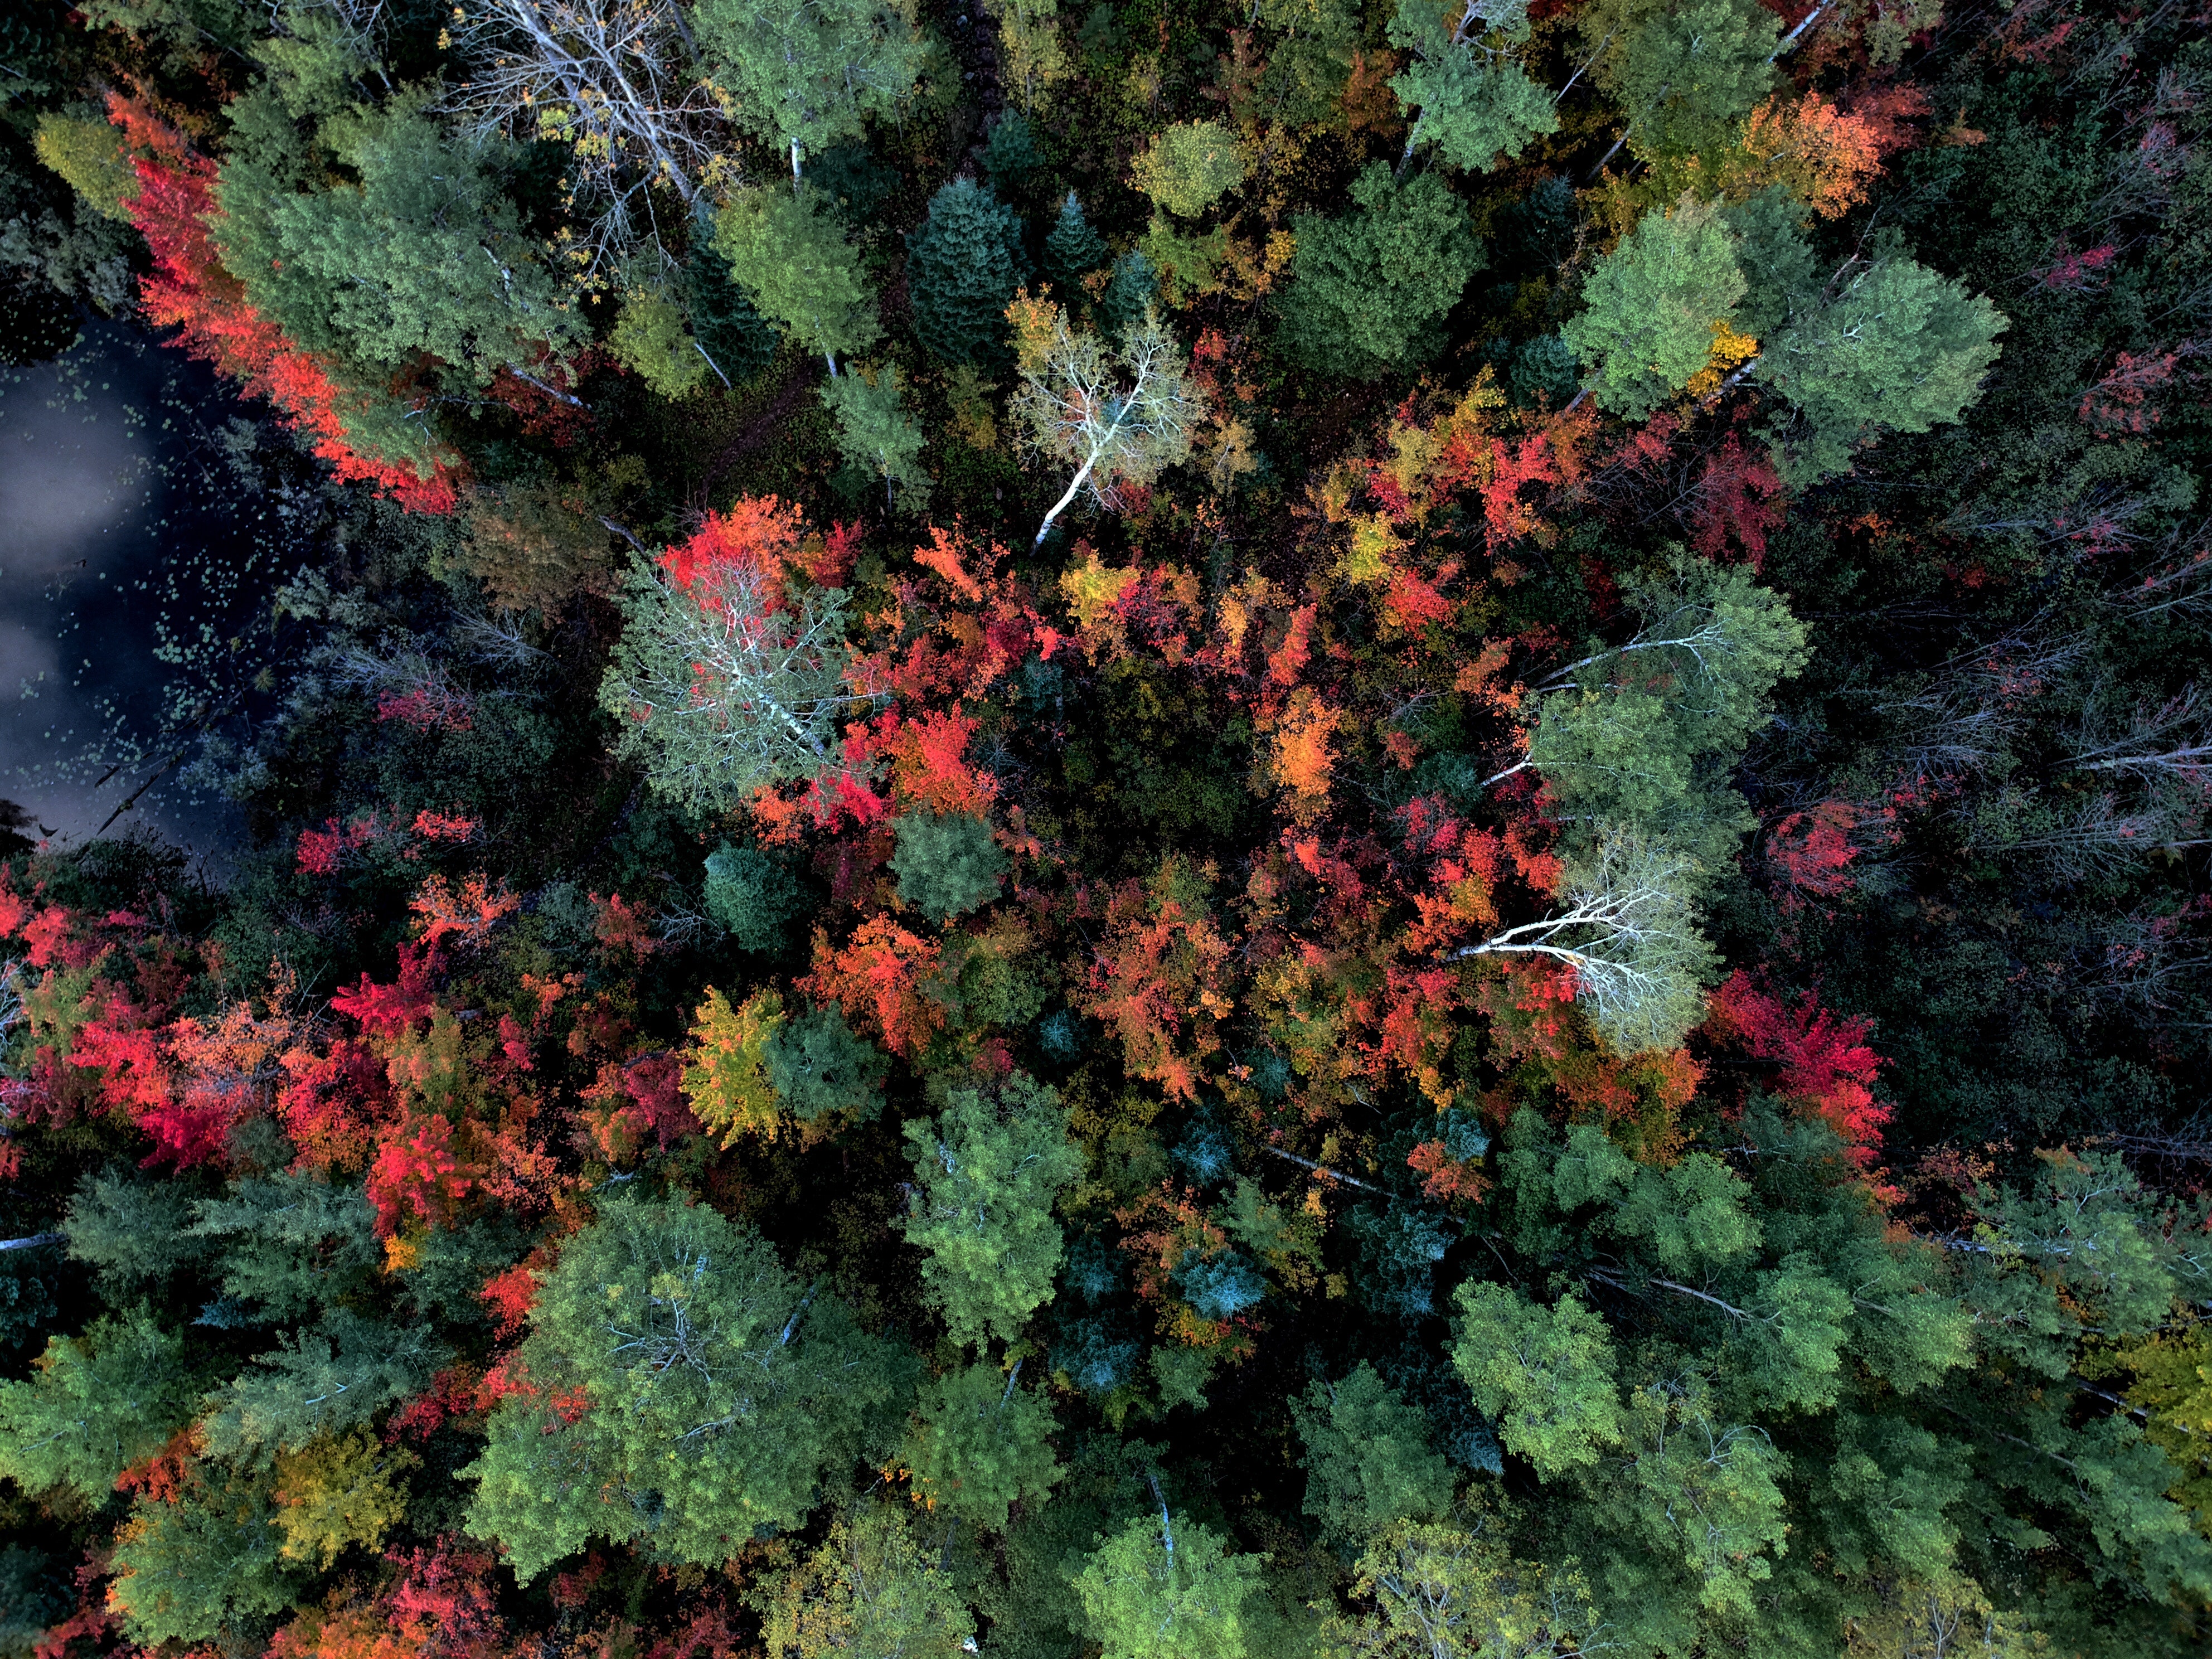
flower, vegetation, plant, botany, leaf, tree, shrub, plant community, flowering plant, annual plant, autumn, berberis, perennial plant